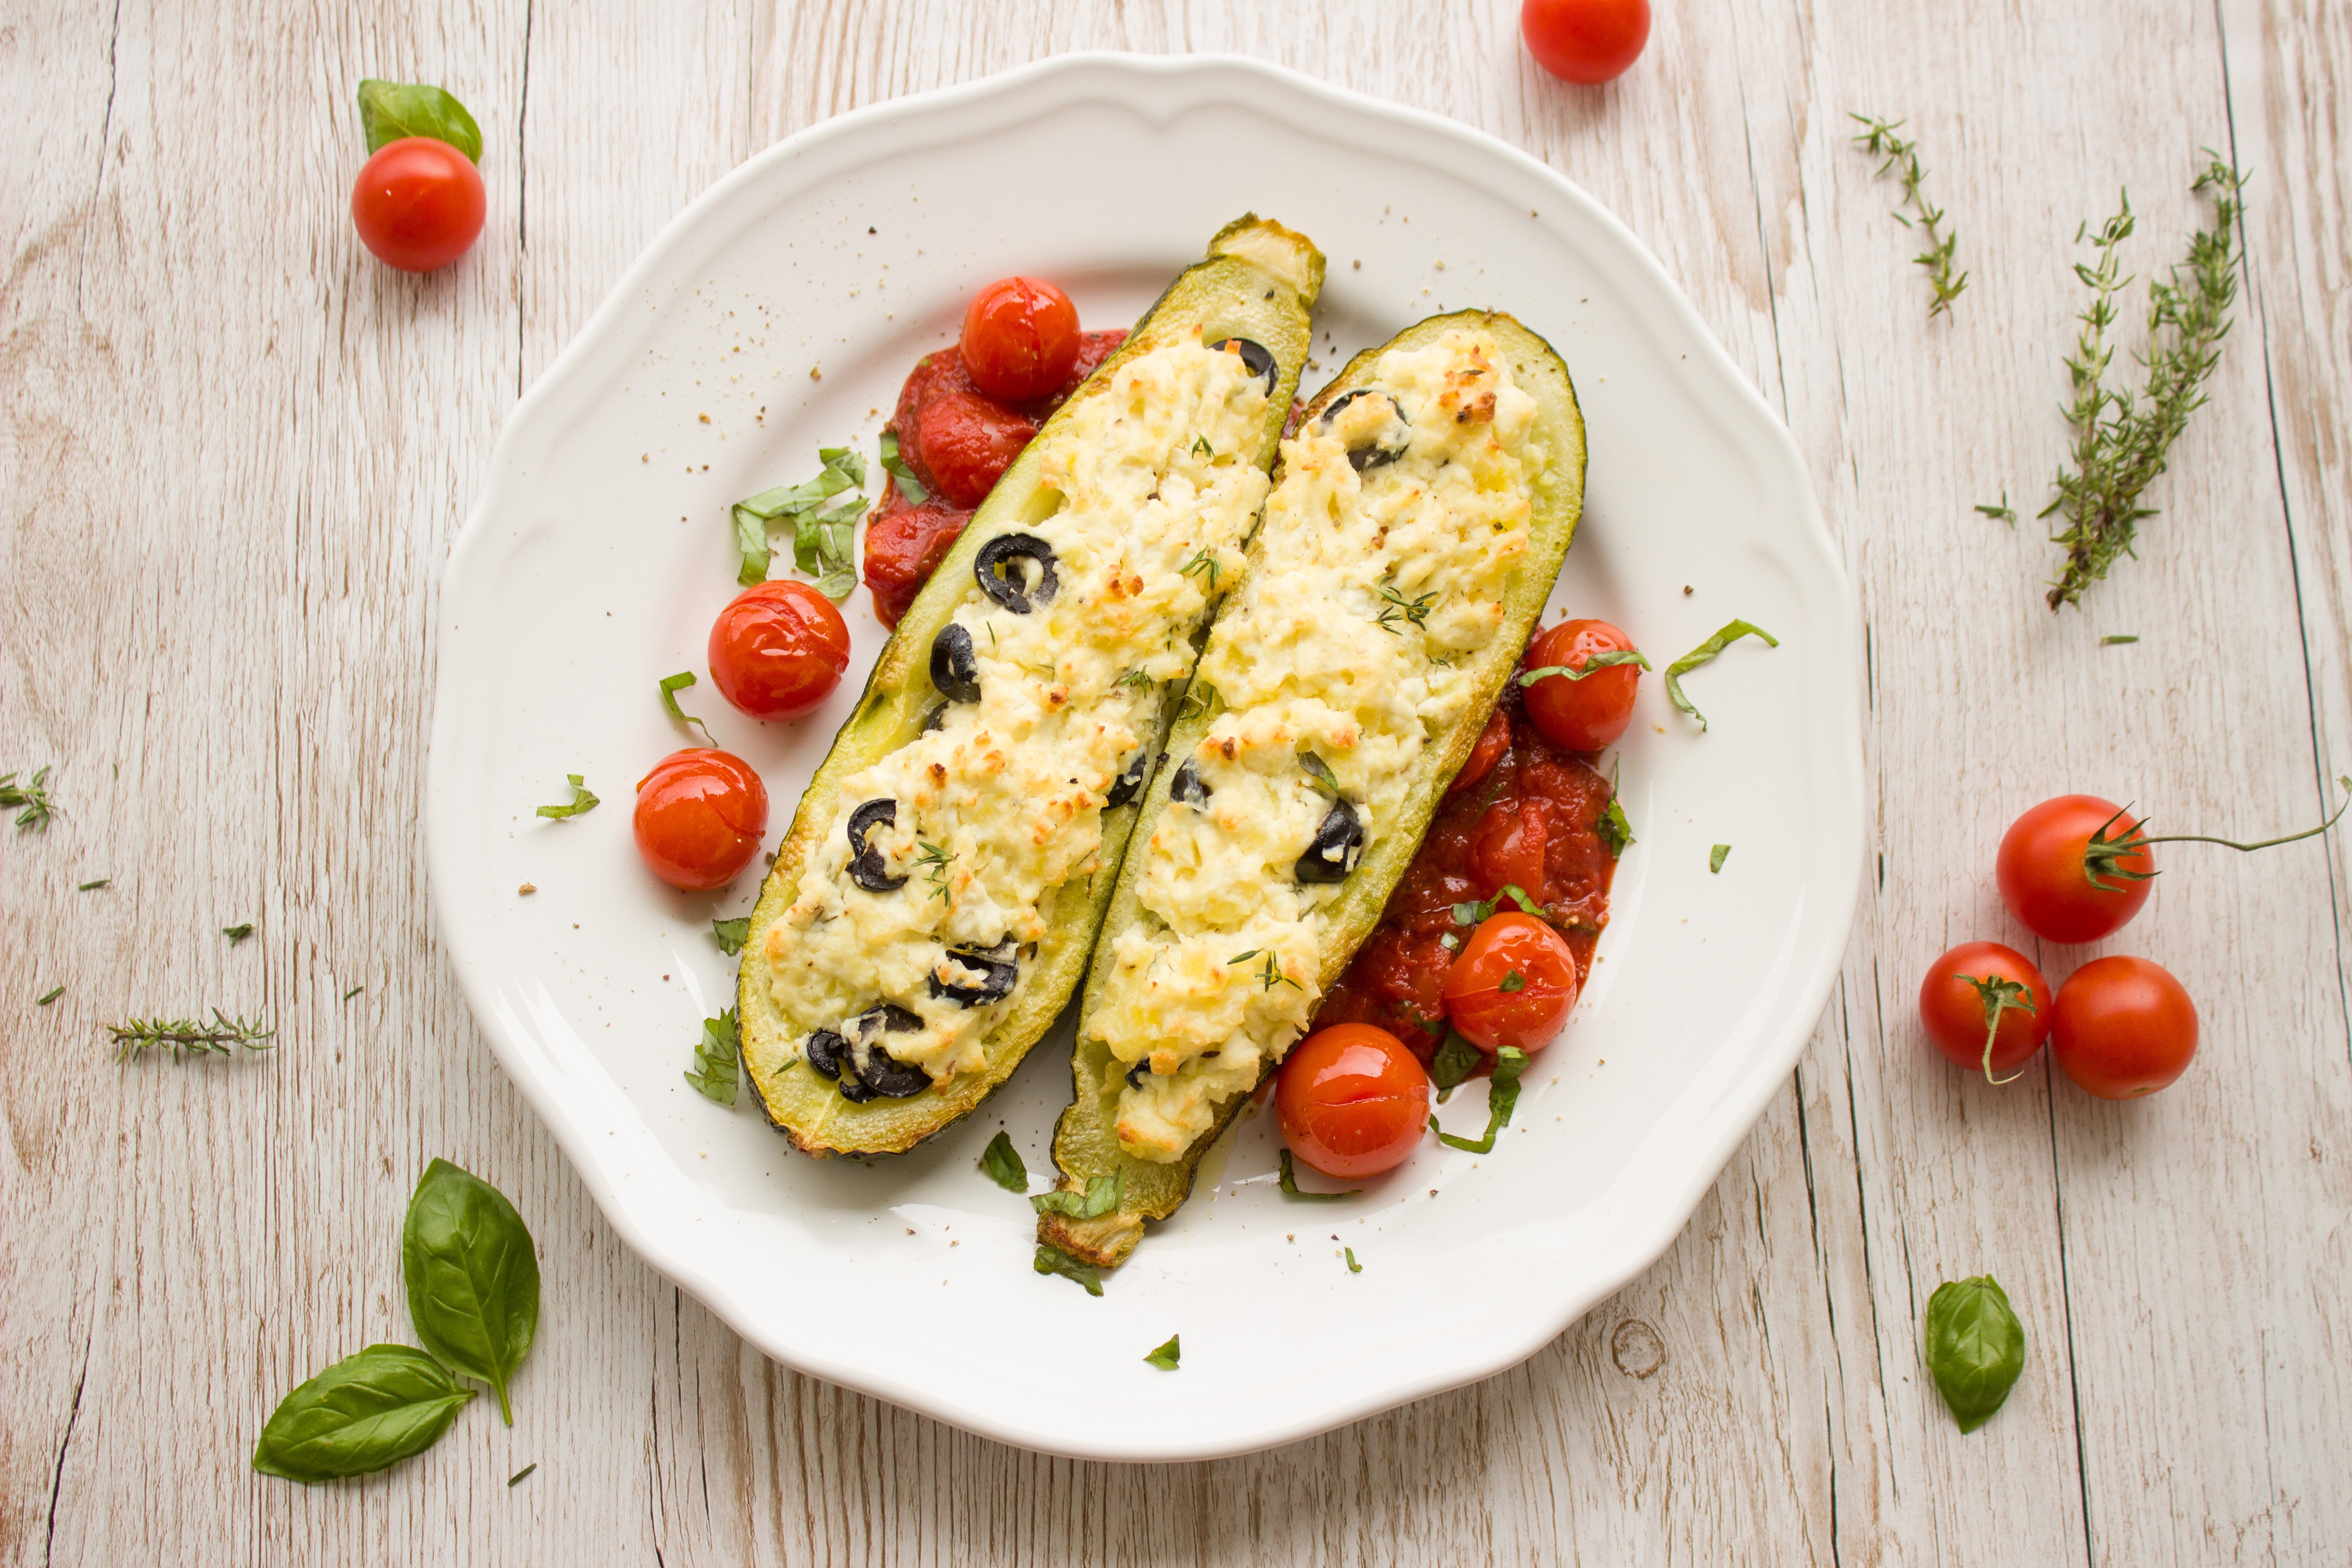
dish, food, cuisine, ingredient, cherry tomatoes, tomato, produce, vegetarian food, garnish, vegetable, solanum, staple food, basil, recipe, appetizer